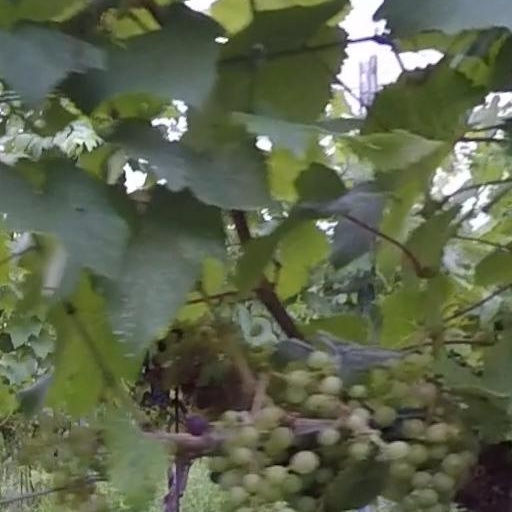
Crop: grape